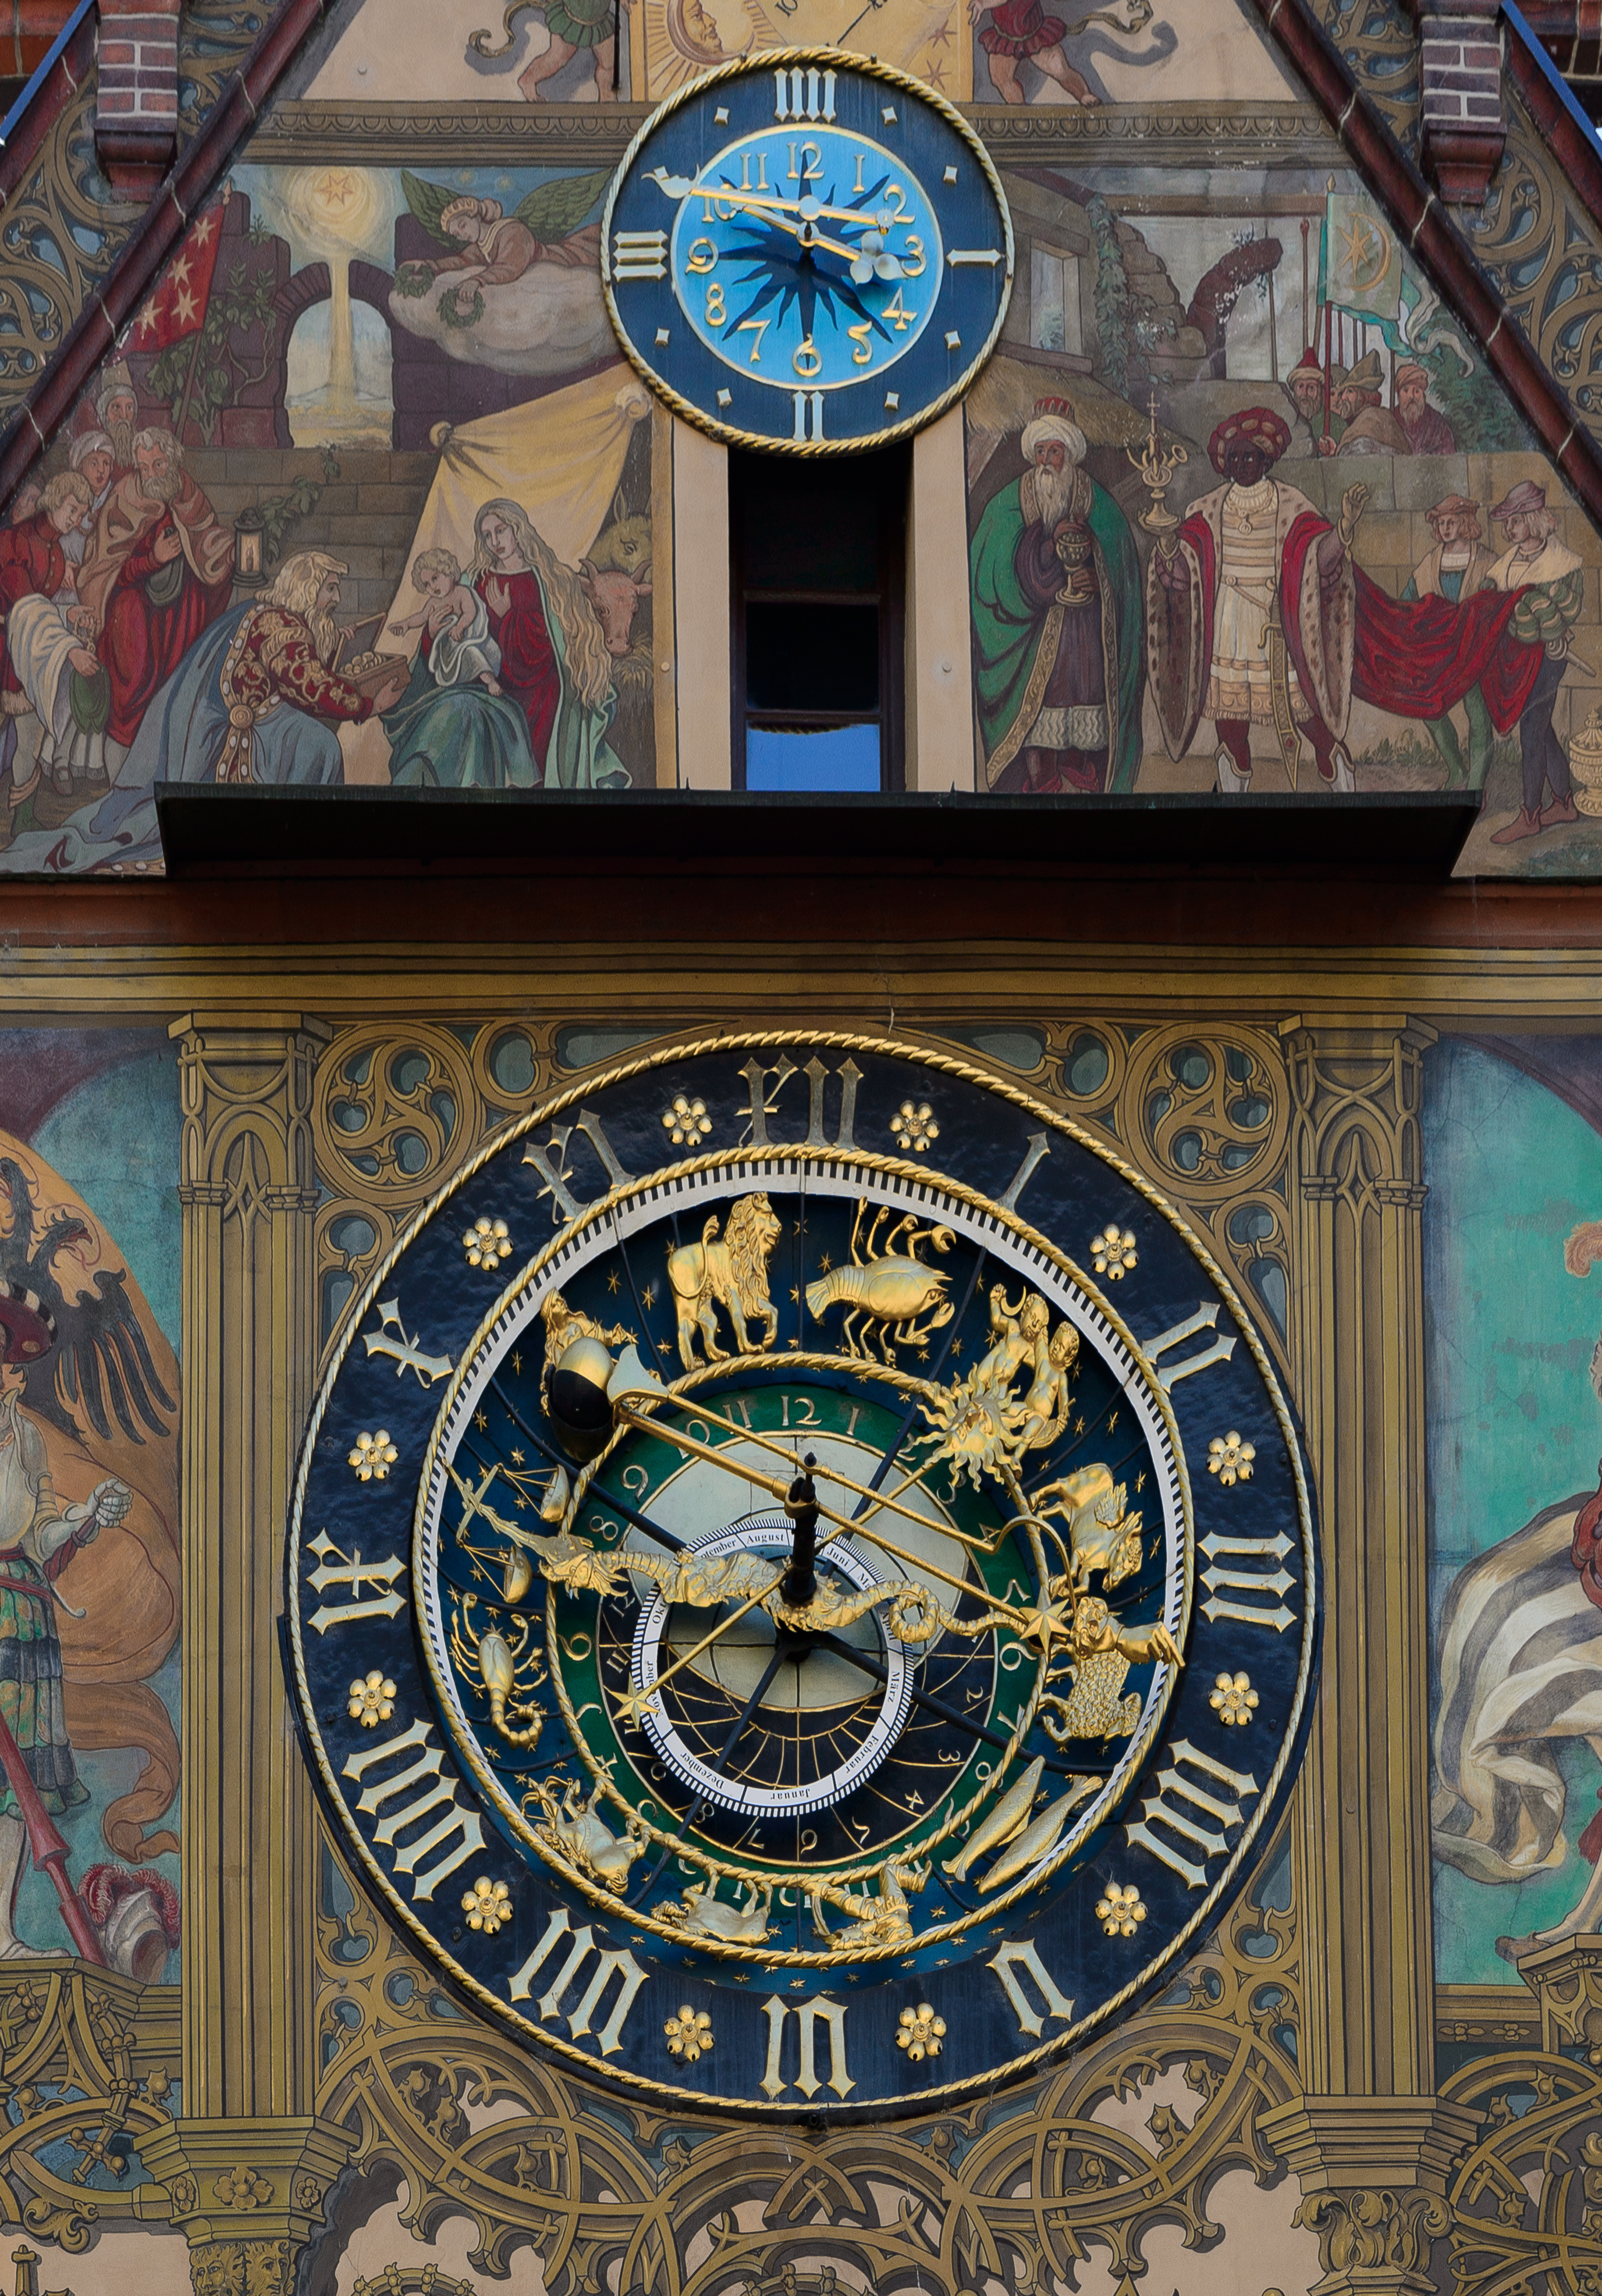
window, art, germania, ulm, ulma, badenw rttemberg, ancient history